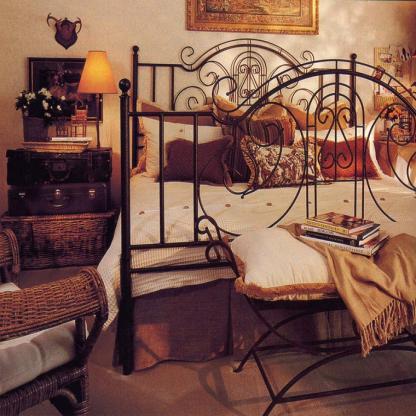
Scene: Indoor